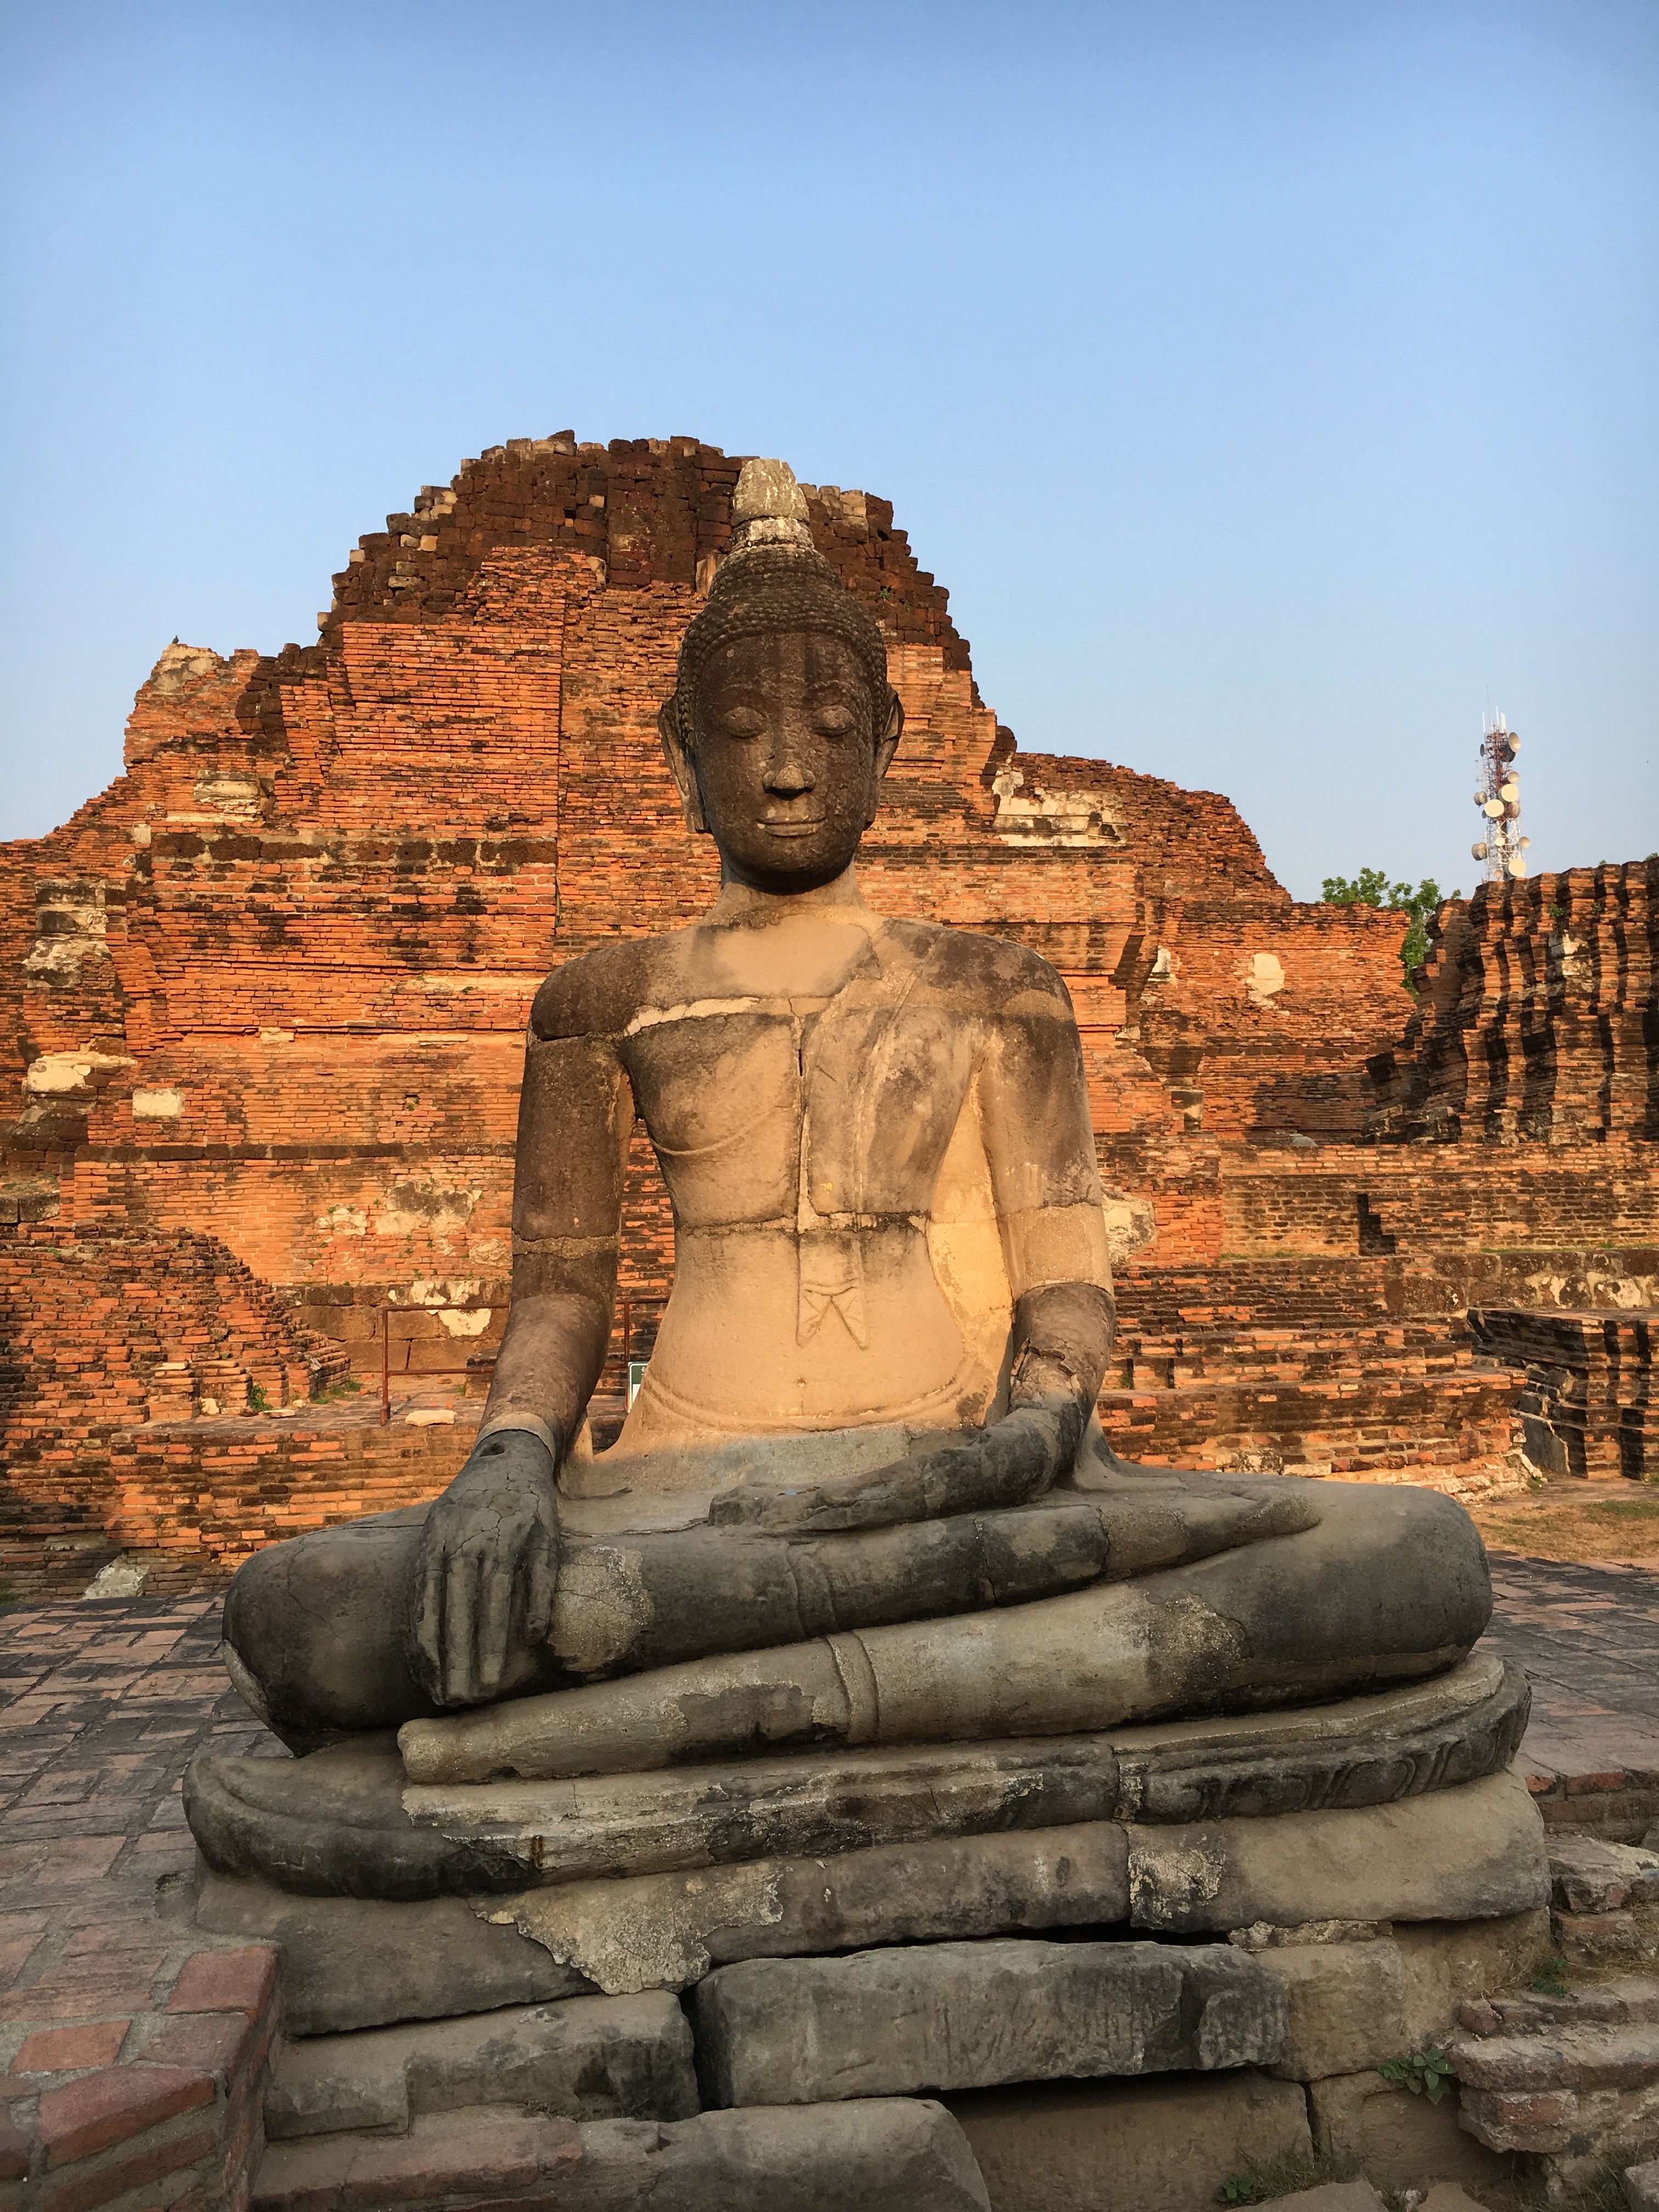
rock, architecture, building, old, monument, travel, formation, statue, arch, asia, landmark, thailand, places of interest, sculpture, art, temple, ruins, badlands, buddha, history, carving, historically, monolith, worth a visit, archaeological site, gautama buddha, ancient history, ayyutthaya, wat mahathat